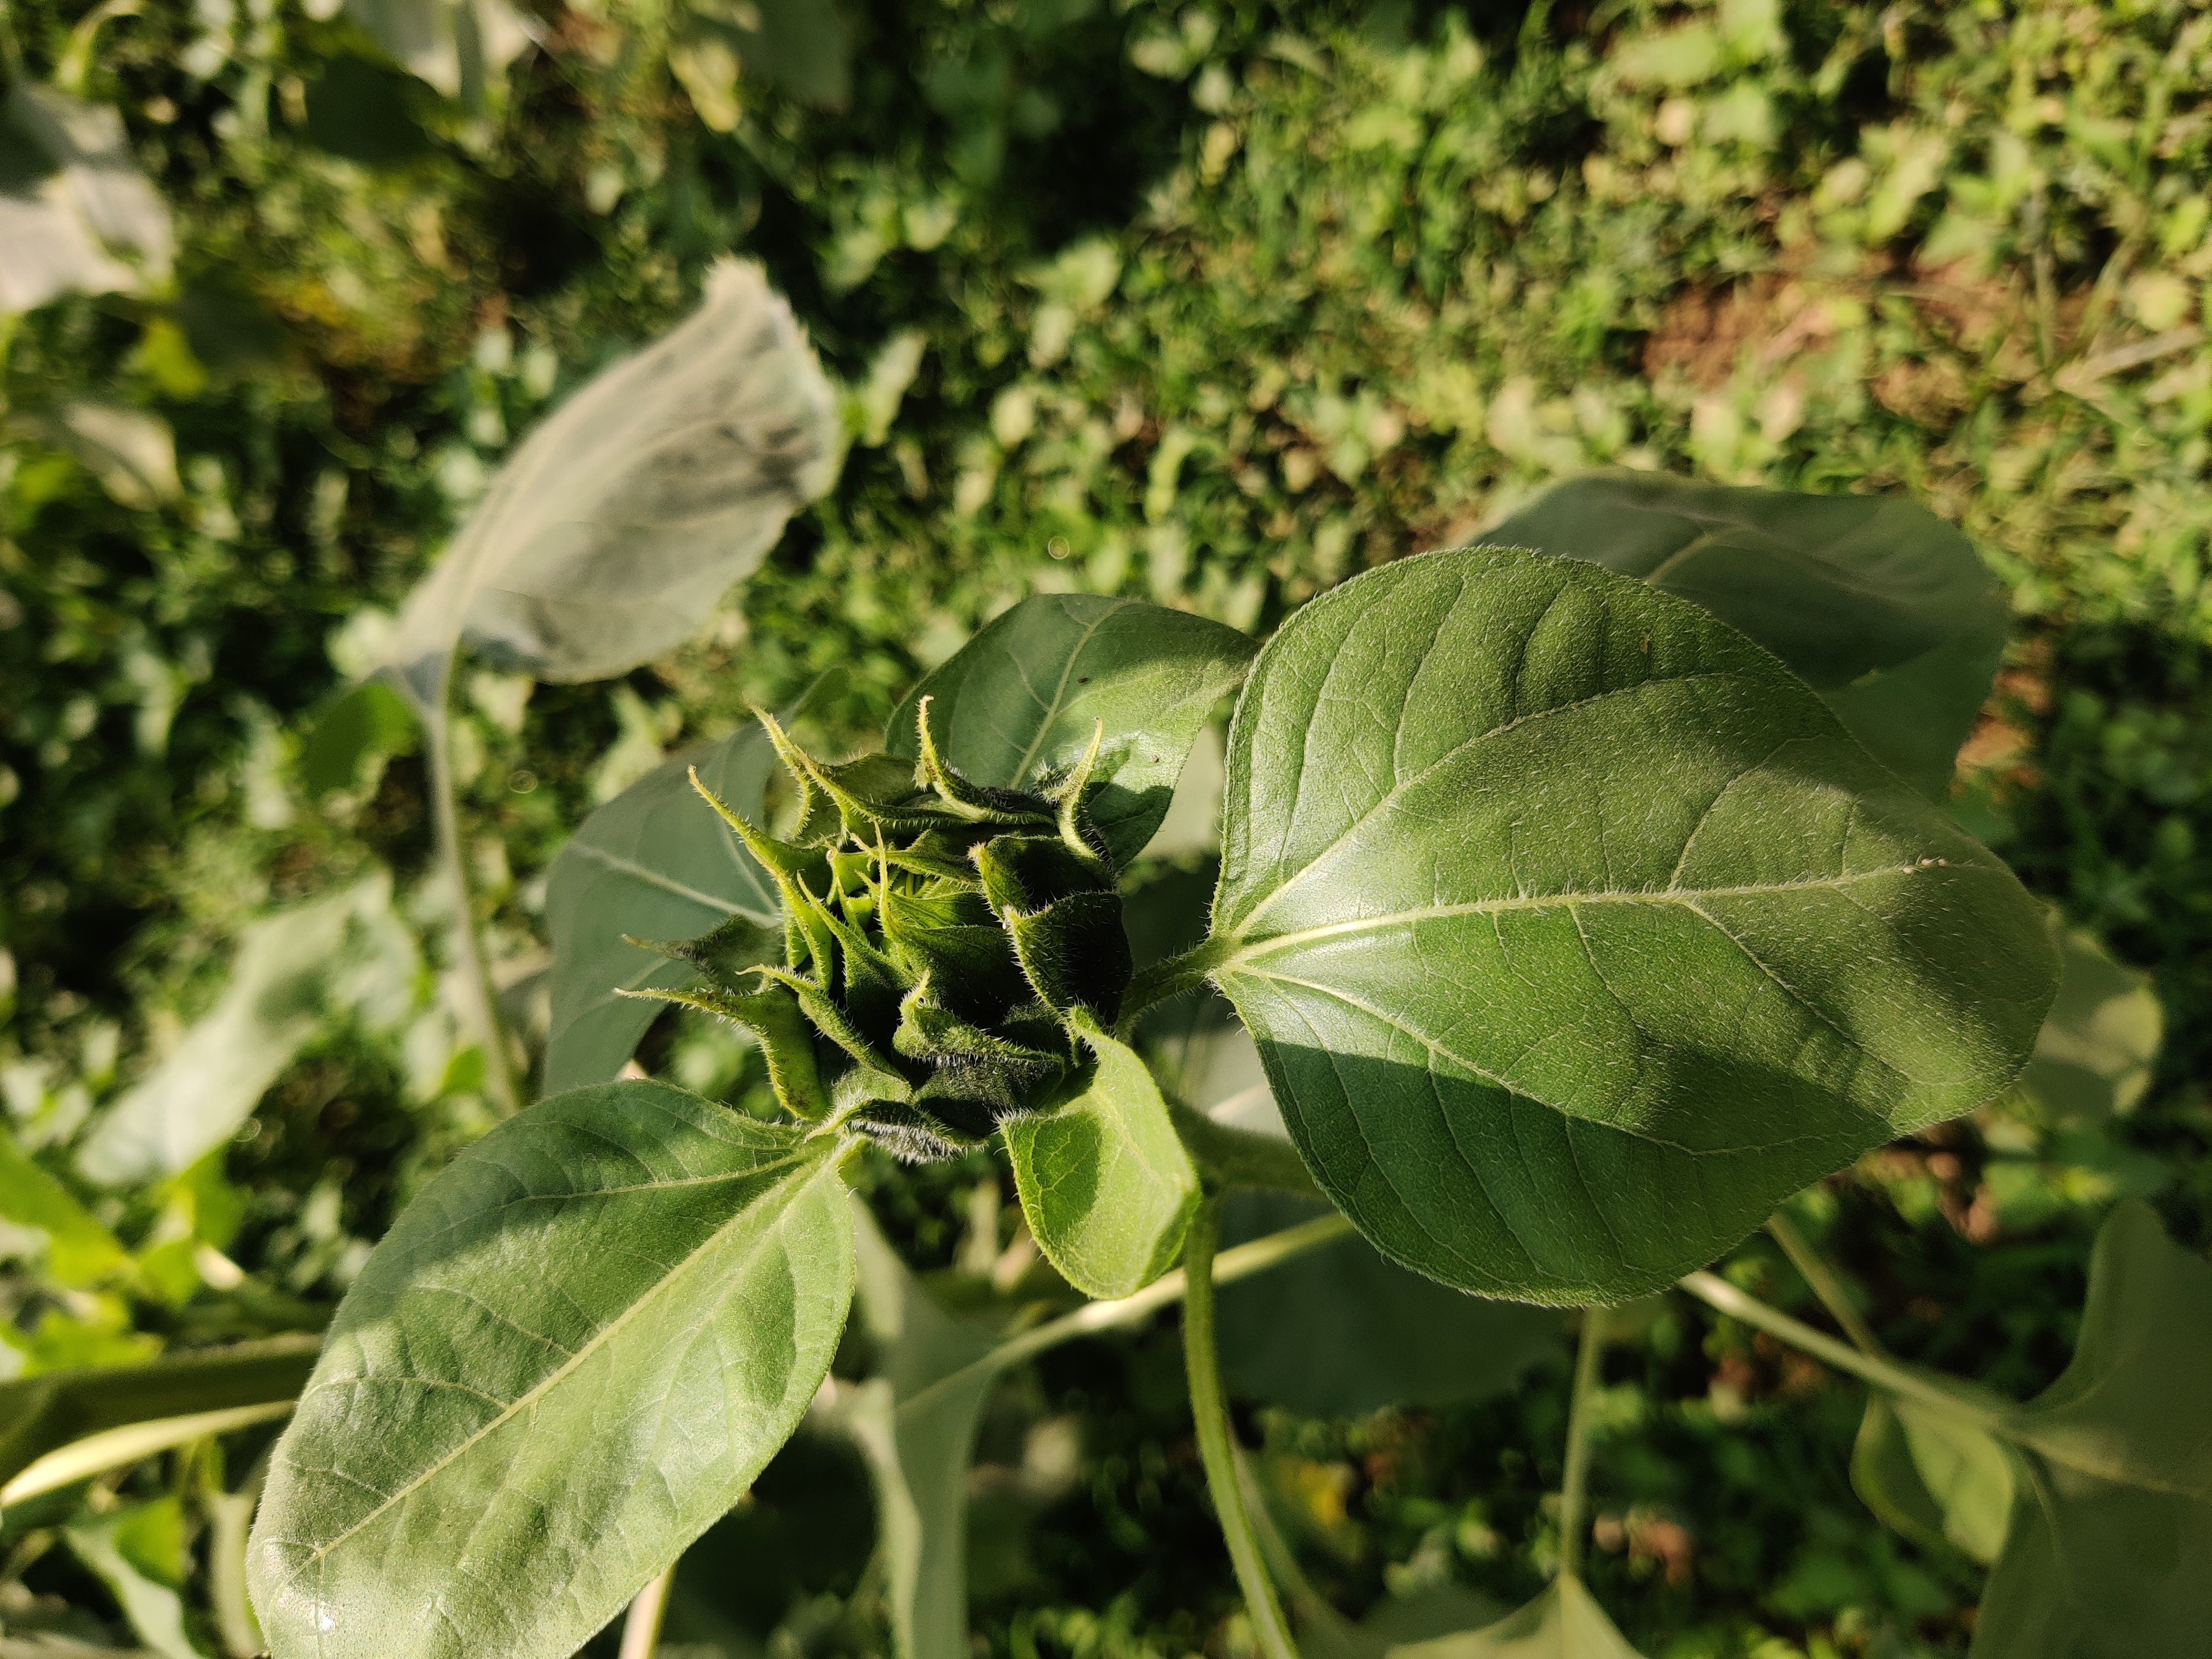
Label: Fresh_leaf